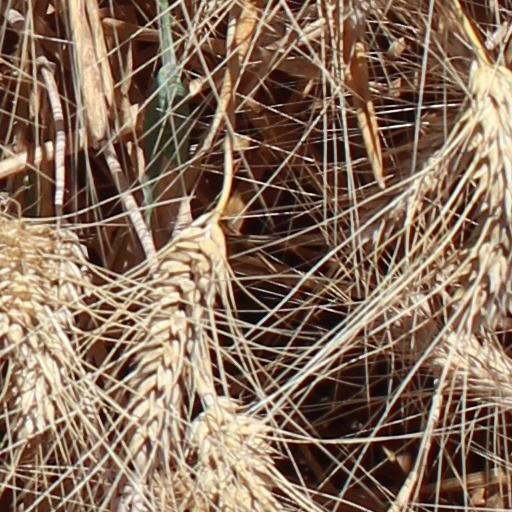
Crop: wheat